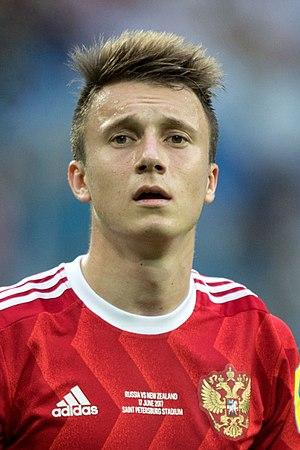
Aleksandr Sergueïevitch Golovine, aussi orthographié Golovin, né le 30 mai 1996 à Kaltan, est un joueur de football international russe. Il évolue au poste de milieu de terrain à l'AS Monaco.
L'Association sportive de Monaco football club, abrégée en AS Monaco FC, est un club de football monégasque fondé en 1924 et situé à Monaco.